Ecological niche

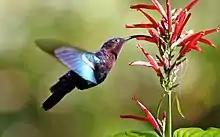
The shape of the bill of this purple-throated carib is complementary to the shape of the flower and coevolved with it, enabling it to exploit the nectar as a resource.

Grinnellian niches can be defined by non-interactive (abiotic) variables and environmental conditions on broad scales. Variables of interest in this niche class include average temperature, precipitation, solar radiation, and terrain aspect which have become increasingly accessible across spatial scales. Most literature has focused on Grinnellian niche constructs, often from a climatic perspective, to explain distribution and abundance. Current predictions on species responses to climate change strongly rely on projecting altered environmental conditions on species distributions. However, it is increasingly acknowledged that climate change also influences species interactions and an Eltonian perspective may be advantageous in explaining these processes.